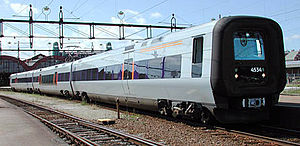
Sveriges jernbanehistorie / Efter årtusindskiftet
Et Øresundstog.
Sveriges jernbanehistorie kan siges at tage sin begyndelse i midten af 1850-erne, da de første jernbaner til passagertrafik og drevet ved lokomotiver blev anlagte. I det følgende trekvarte århundrede voksede jernbanenettet, først hurtigt, senere langsommere. Da det svenske jernbanenet var på sit højeste i 1939, var der 16.900 kilometer spor. Sverige startede forholdsvis tidligt en elektricificering af jernbanen, men først efterhånden kom elektricificeringen til at omfatte de fleste strækninger. Efter 2. verdenskrig skete der en satsning på forhøjet komfort og større hastighed på de vigtige banestrækninger, mens svagt benyttede jernbanelinjer stoppede driften. Omkring årtusindskiftet skete der en kraftig revitalisering af jernbanedriften til dels som følge af det tættere samarbejde med Danmark, der indtrådte i forlængelse af anlæggelsen af den faste forbindelse over Øresund, Øresundsbroen og regionale baneforbindelser mellem Kystbanen på Sjælland på den ene side og Skåne, Halland og Blekinge på den anden. I 2006 var der 11.481 kilometer spor, hvoraf 9.400 kilometer var elektricificerede.